National Maritime Museum

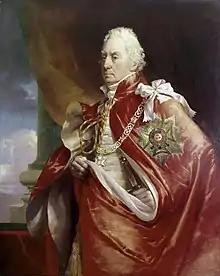
Admiral George Keith Elphinstone, 1st Viscount Keith by George Sanders

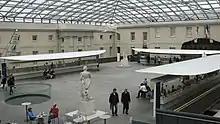
Museum interior

The museum aims to achieve a greater understanding of British economic, cultural, social, political and maritime history and its consequences in the world today. The museum plays host to various exhibitions, including "Ships Clocks & Stars" in 2014, "Samuel Pepys: Plague, Fire, Revolution" in 2015 and "Emma Hamilton: Seduction and Celebrity" in 2016.